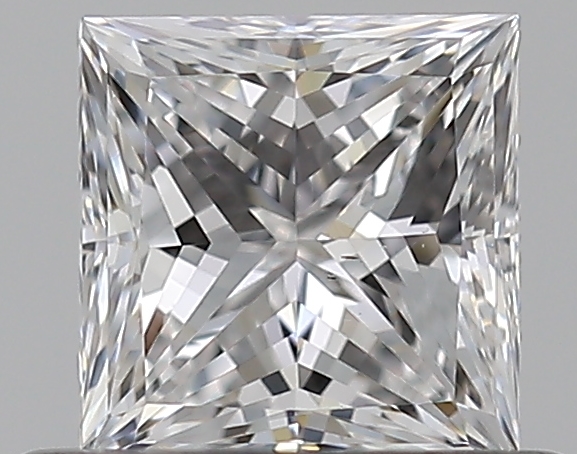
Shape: princess
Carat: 0.5
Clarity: VS2
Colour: D
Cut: EX
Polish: EX
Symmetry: VG
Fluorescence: F
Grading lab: GIA
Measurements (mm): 4.39 x 4.27 x 3.12